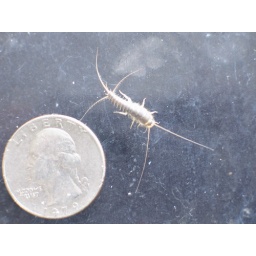
Found in our kitchen inside a glass pitcher. Alive and kicking, but couldn't get traction.